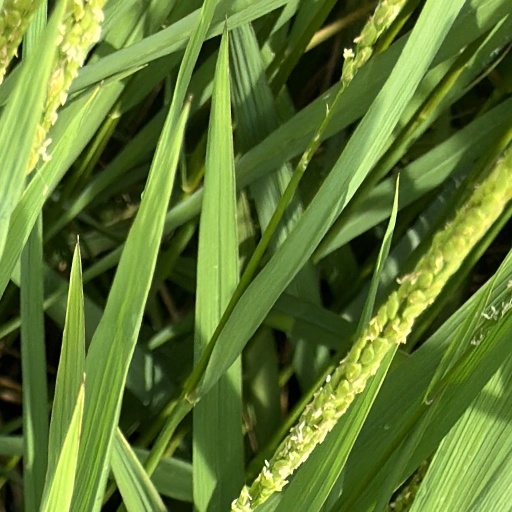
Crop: rice